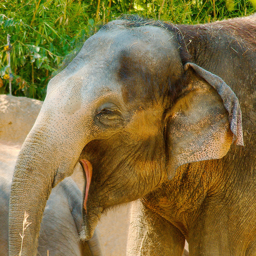
A grey elephant with it's mouth open standing next to another elephant.
An elephant has it's mouth wide open by the greenery.
A large elephant with big ears opening his mouth.
An elephant is smiling on a sunny day
a closeup of an elephant with mouth open